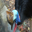
Label: bird